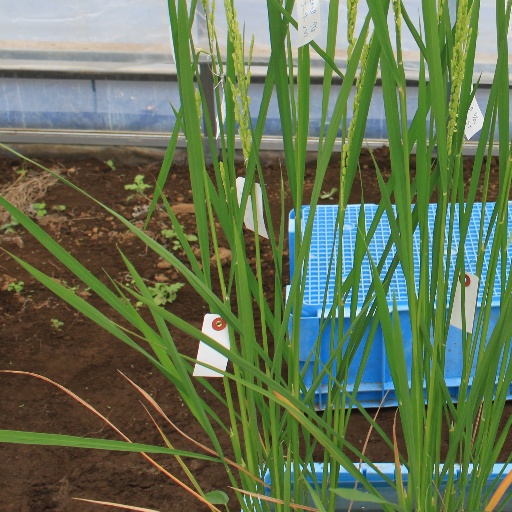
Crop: rice